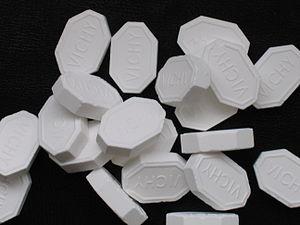
Pastilles de Vichy ou pastilles Vichy.
Cet article présente une liste des spécialités régionales françaises de confiserie et de chocolaterie classées par région et département.
La pastille de Vichy est un bonbon de forme octogonale de couleur blanche connue pour ses propriétés digestives. Elle tient son nom de la ville de Vichy où elle est fabriquée à partir des eaux de la station thermale.